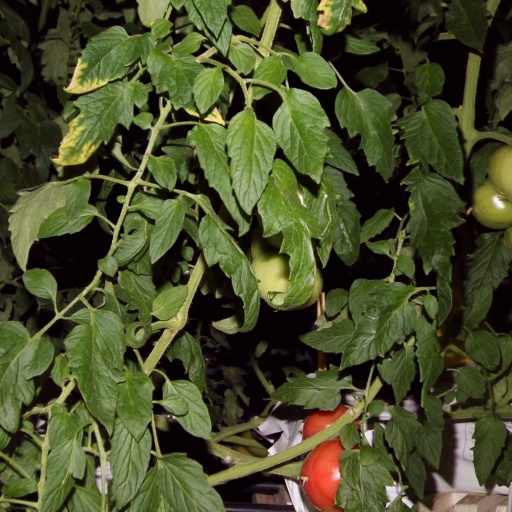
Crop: tomato